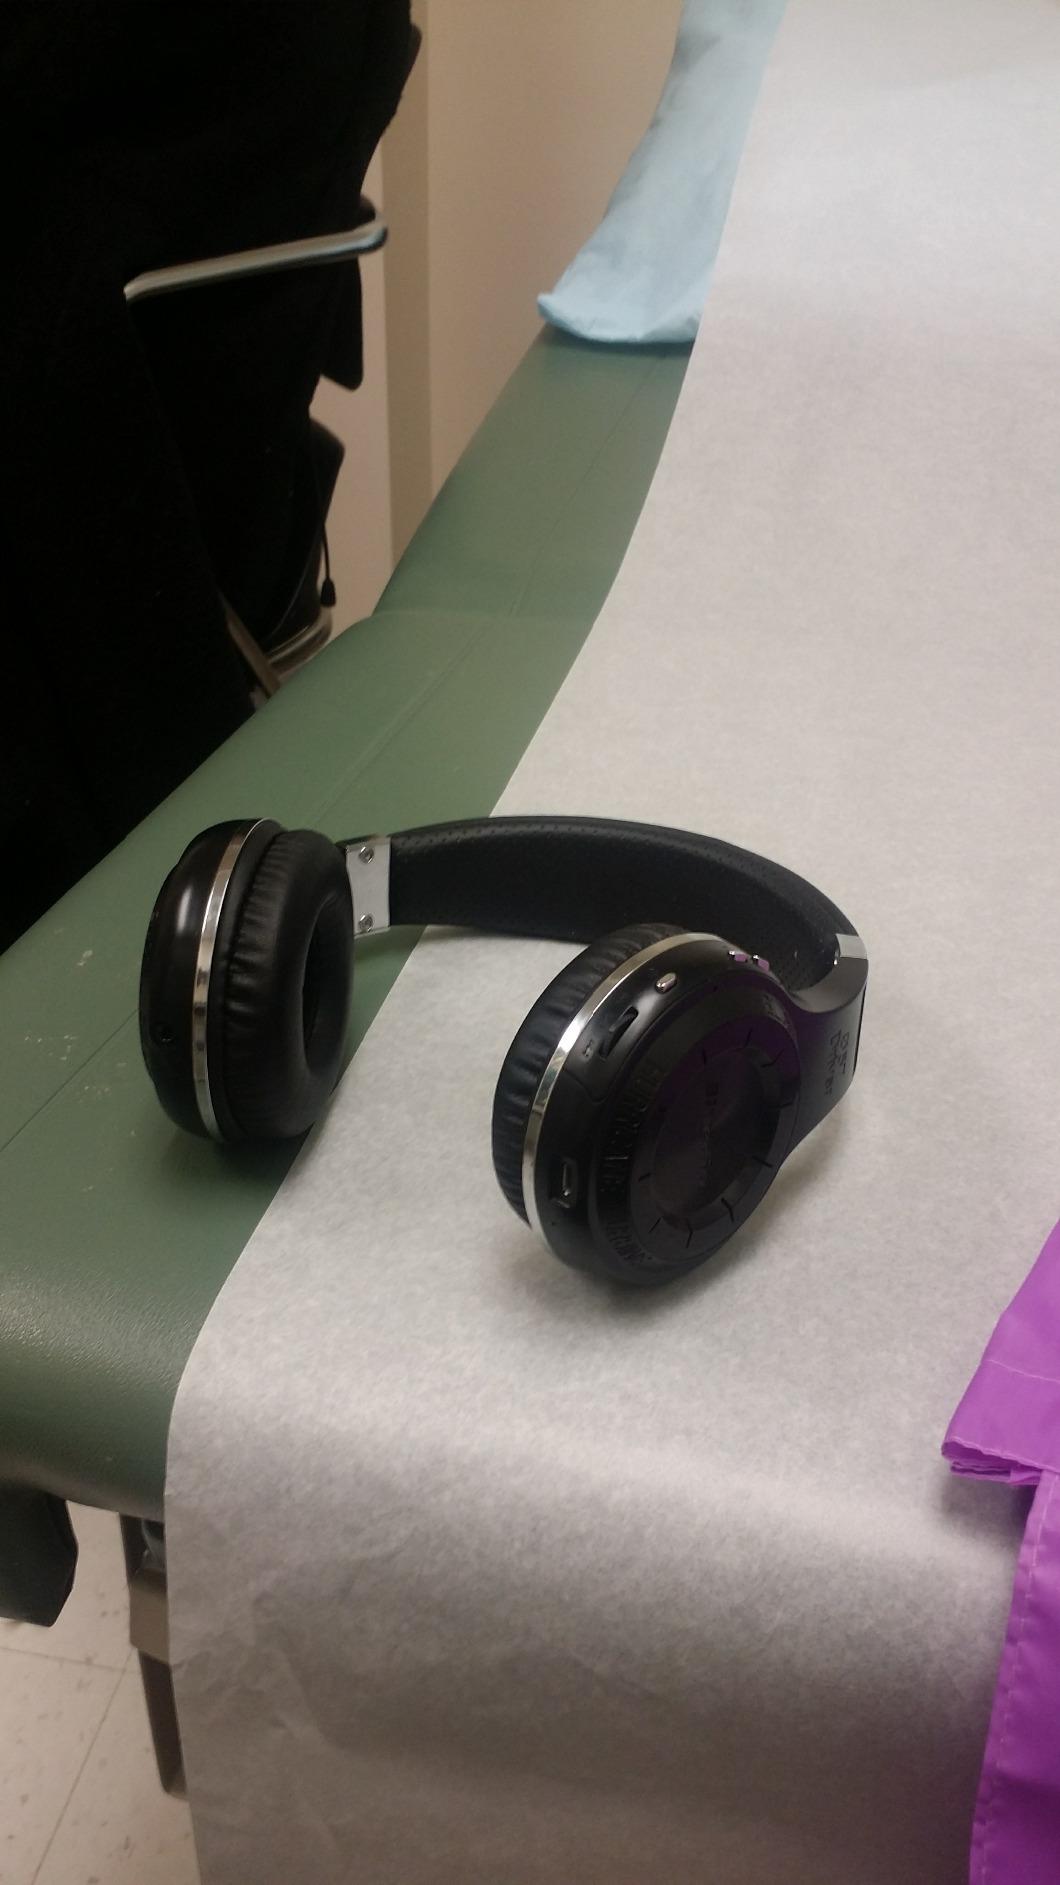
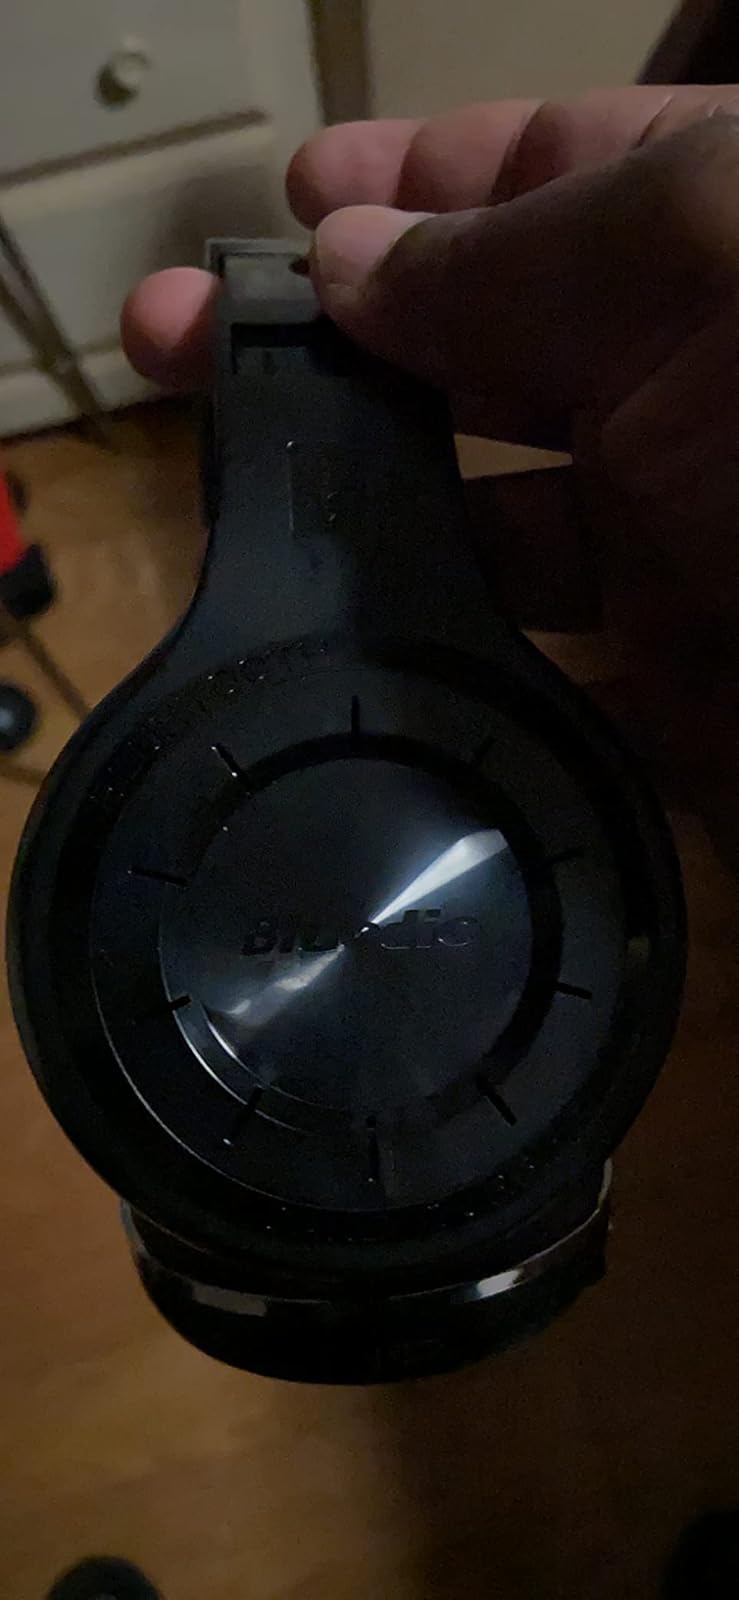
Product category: headphones
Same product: yes